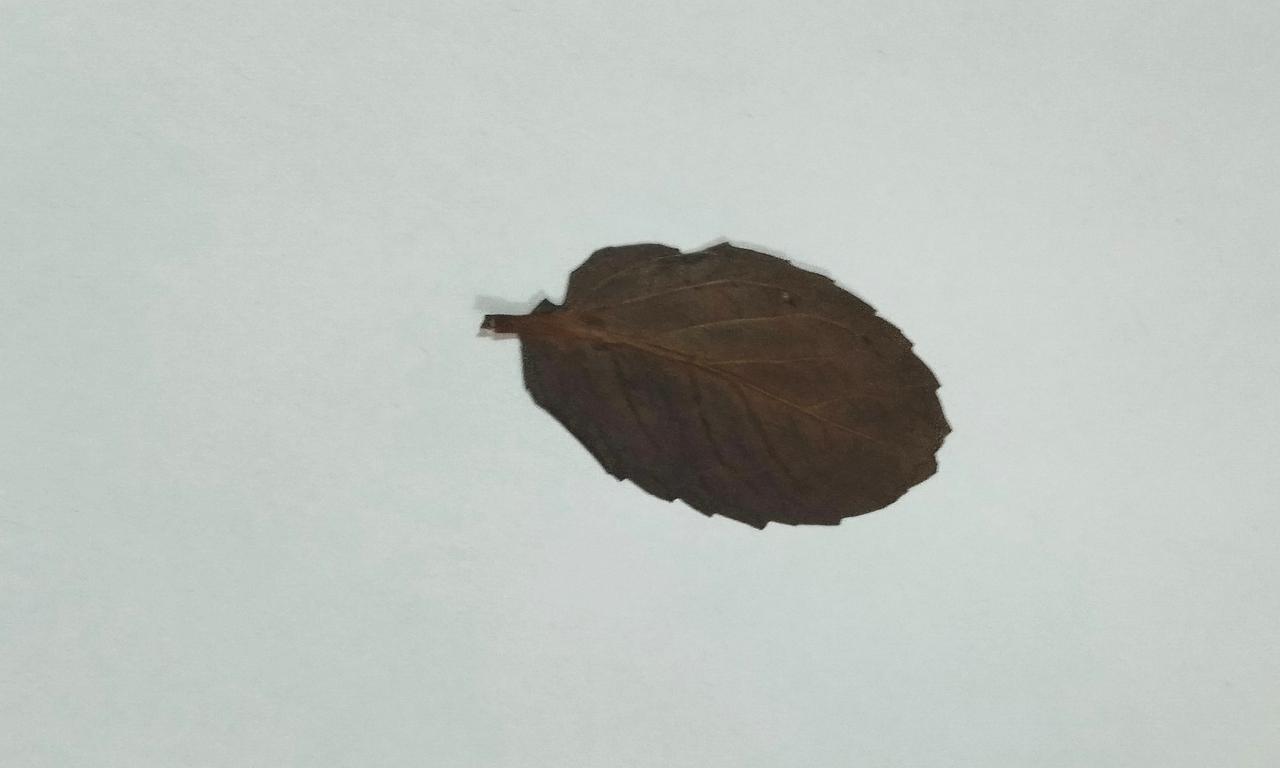
Label: Dried